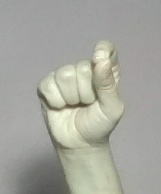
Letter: fa